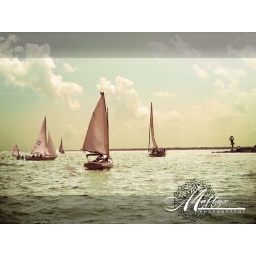
Some sailboats right off the coast of Davis Island here in Tampa, FL. These boats are from the yacht club.